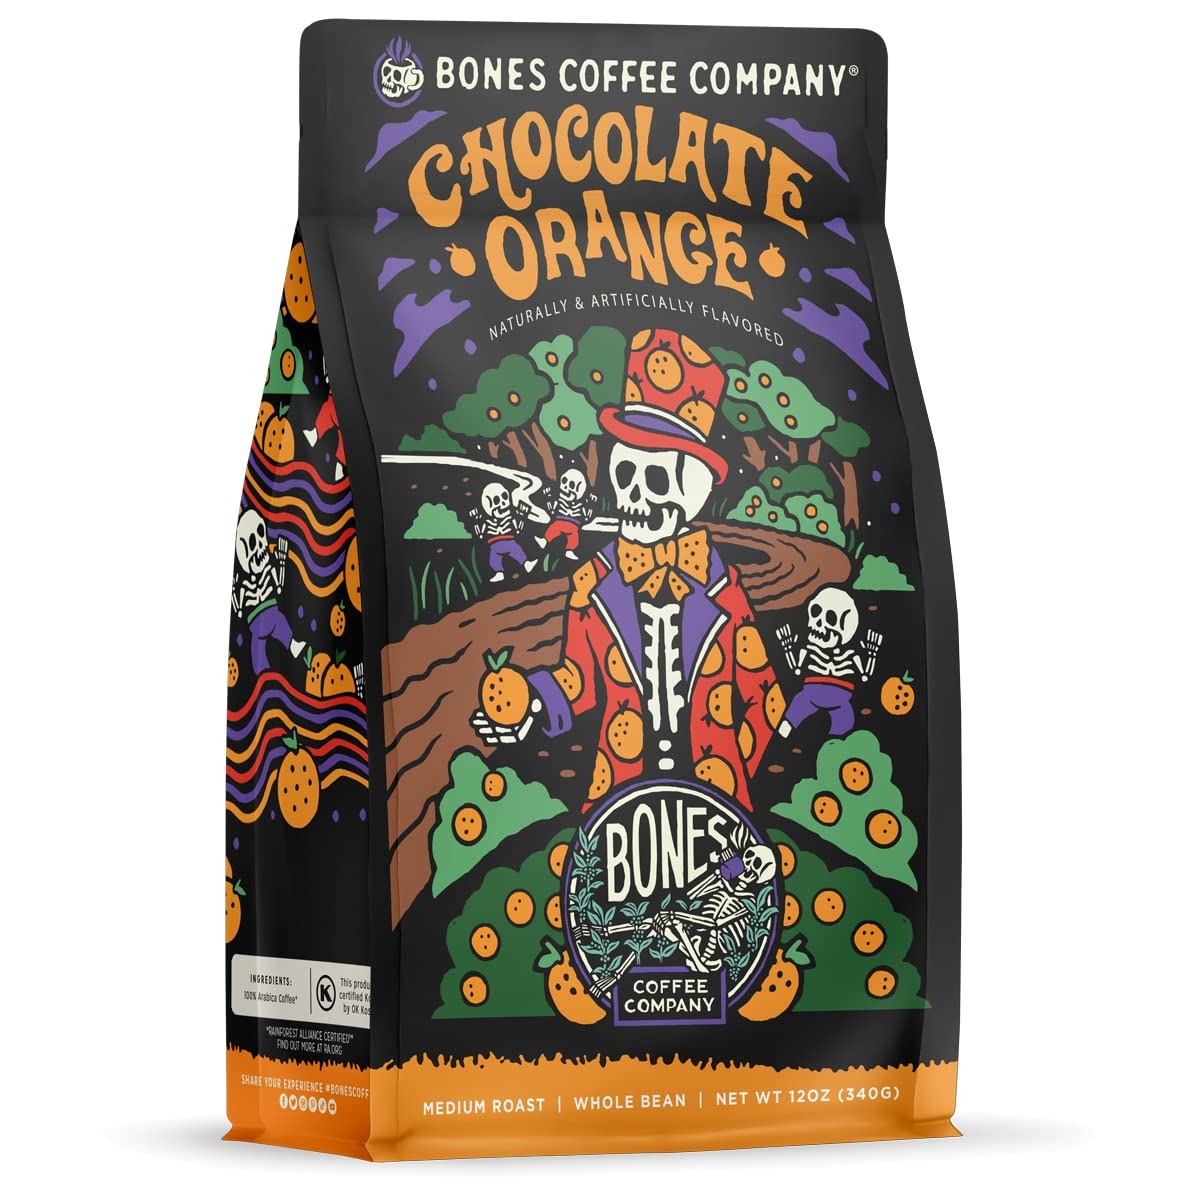
Item Name: Bones Coffee Company Chocolate Orange Flavored Coffee Beans, Medium Roast Whole Bean Coffee Low Acid, Chocolate and Orange Flavor (12 oz)
Bullet Point 1: Decadent Chocolate Orange Flavor – Indulge in the rich, smooth taste of premium chocolate perfectly paired with a burst of bright, citrusy orange—like your favorite candy in coffee form!
Bullet Point 2: Artisan roasted coffee beans; Carefully selected coffee beans roasted in small batches so you get fresh coffee; Each bag is packaged in resealable bags to maintain freshness
Bullet Point 3: Whole bean coffee and ground coffee; Our ground coffee is suited for use in auto drip machines; Grind the whole beans to the required coarseness for french press, pour over or cold brew methods
Bullet Point 4: Vegan and keto friendly; Enjoy our flavored coffee without feeling guilty; Our gourmet coffee is keto and vegan friendly with no dairy, no sugar or carbs
Bullet Point 5: Fresh arabica beans; Our Brazilian coffee beans are ethically sourced and each batch is roasted fresh; Our medium roast arabica coffee gives you a smooth flavor with low acidity, sweet aroma and unique taste
Value: 12.0
Unit: Ounce

Price: 17.99